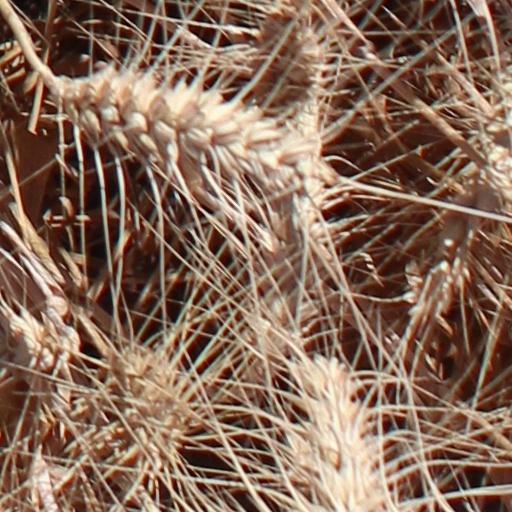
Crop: wheat